2001 Malaysian Grand Prix

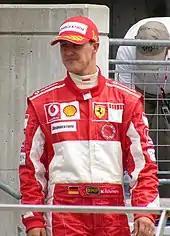
Michael Schumacher "(pictured in 2005)" led the majority of the race to better Nigel Mansell and Alberto Ascari's joint record of five victories in a row from pole position with his sixth.

In the meantime, Ralf Schumacher overtook Frentzen for fifth on lap 24 and Häkkinen for fourth four laps later. On lap 27 Mazzacane delayed Häkkinen and Verstappen, who were in the act of lapping him. When Häkkinen got past, Button followed through for 14th after being previously unable to overtake Mazzacane. Light rain began to fall again on lap 28 though it was not heavy enough to affect the race. Michael Schumacher led by 67 seconds when he made his second pit stop on lap 30 for a front wing adjustment and fuel to complete the race. He rejoined 28 seconds ahead of his teammate Barrichello in second. Further back, Verstappen lost fourth to Ralf Schumacher on lap 31. Fisichella in ninth became the race's final retiree with no fuel pressure at the pit lane entrance the lap after. Around this time, Häkkinen duelled Verstappen for fifth though he could not pass and allowed Frentzen to gain on the pair. Verstappen defended fifth by out-braking Häkkinen at the turn 15 hairpin on lap 38; the manoeuvre put Häkkinen wide and allowed Frentzen to overtake him for sixth. Barrichello made his final pit stop three laps later and he remained in second. Verstappen entered the pit lane for the third time on the 43rd lap to take on enough fuel to complete the race.